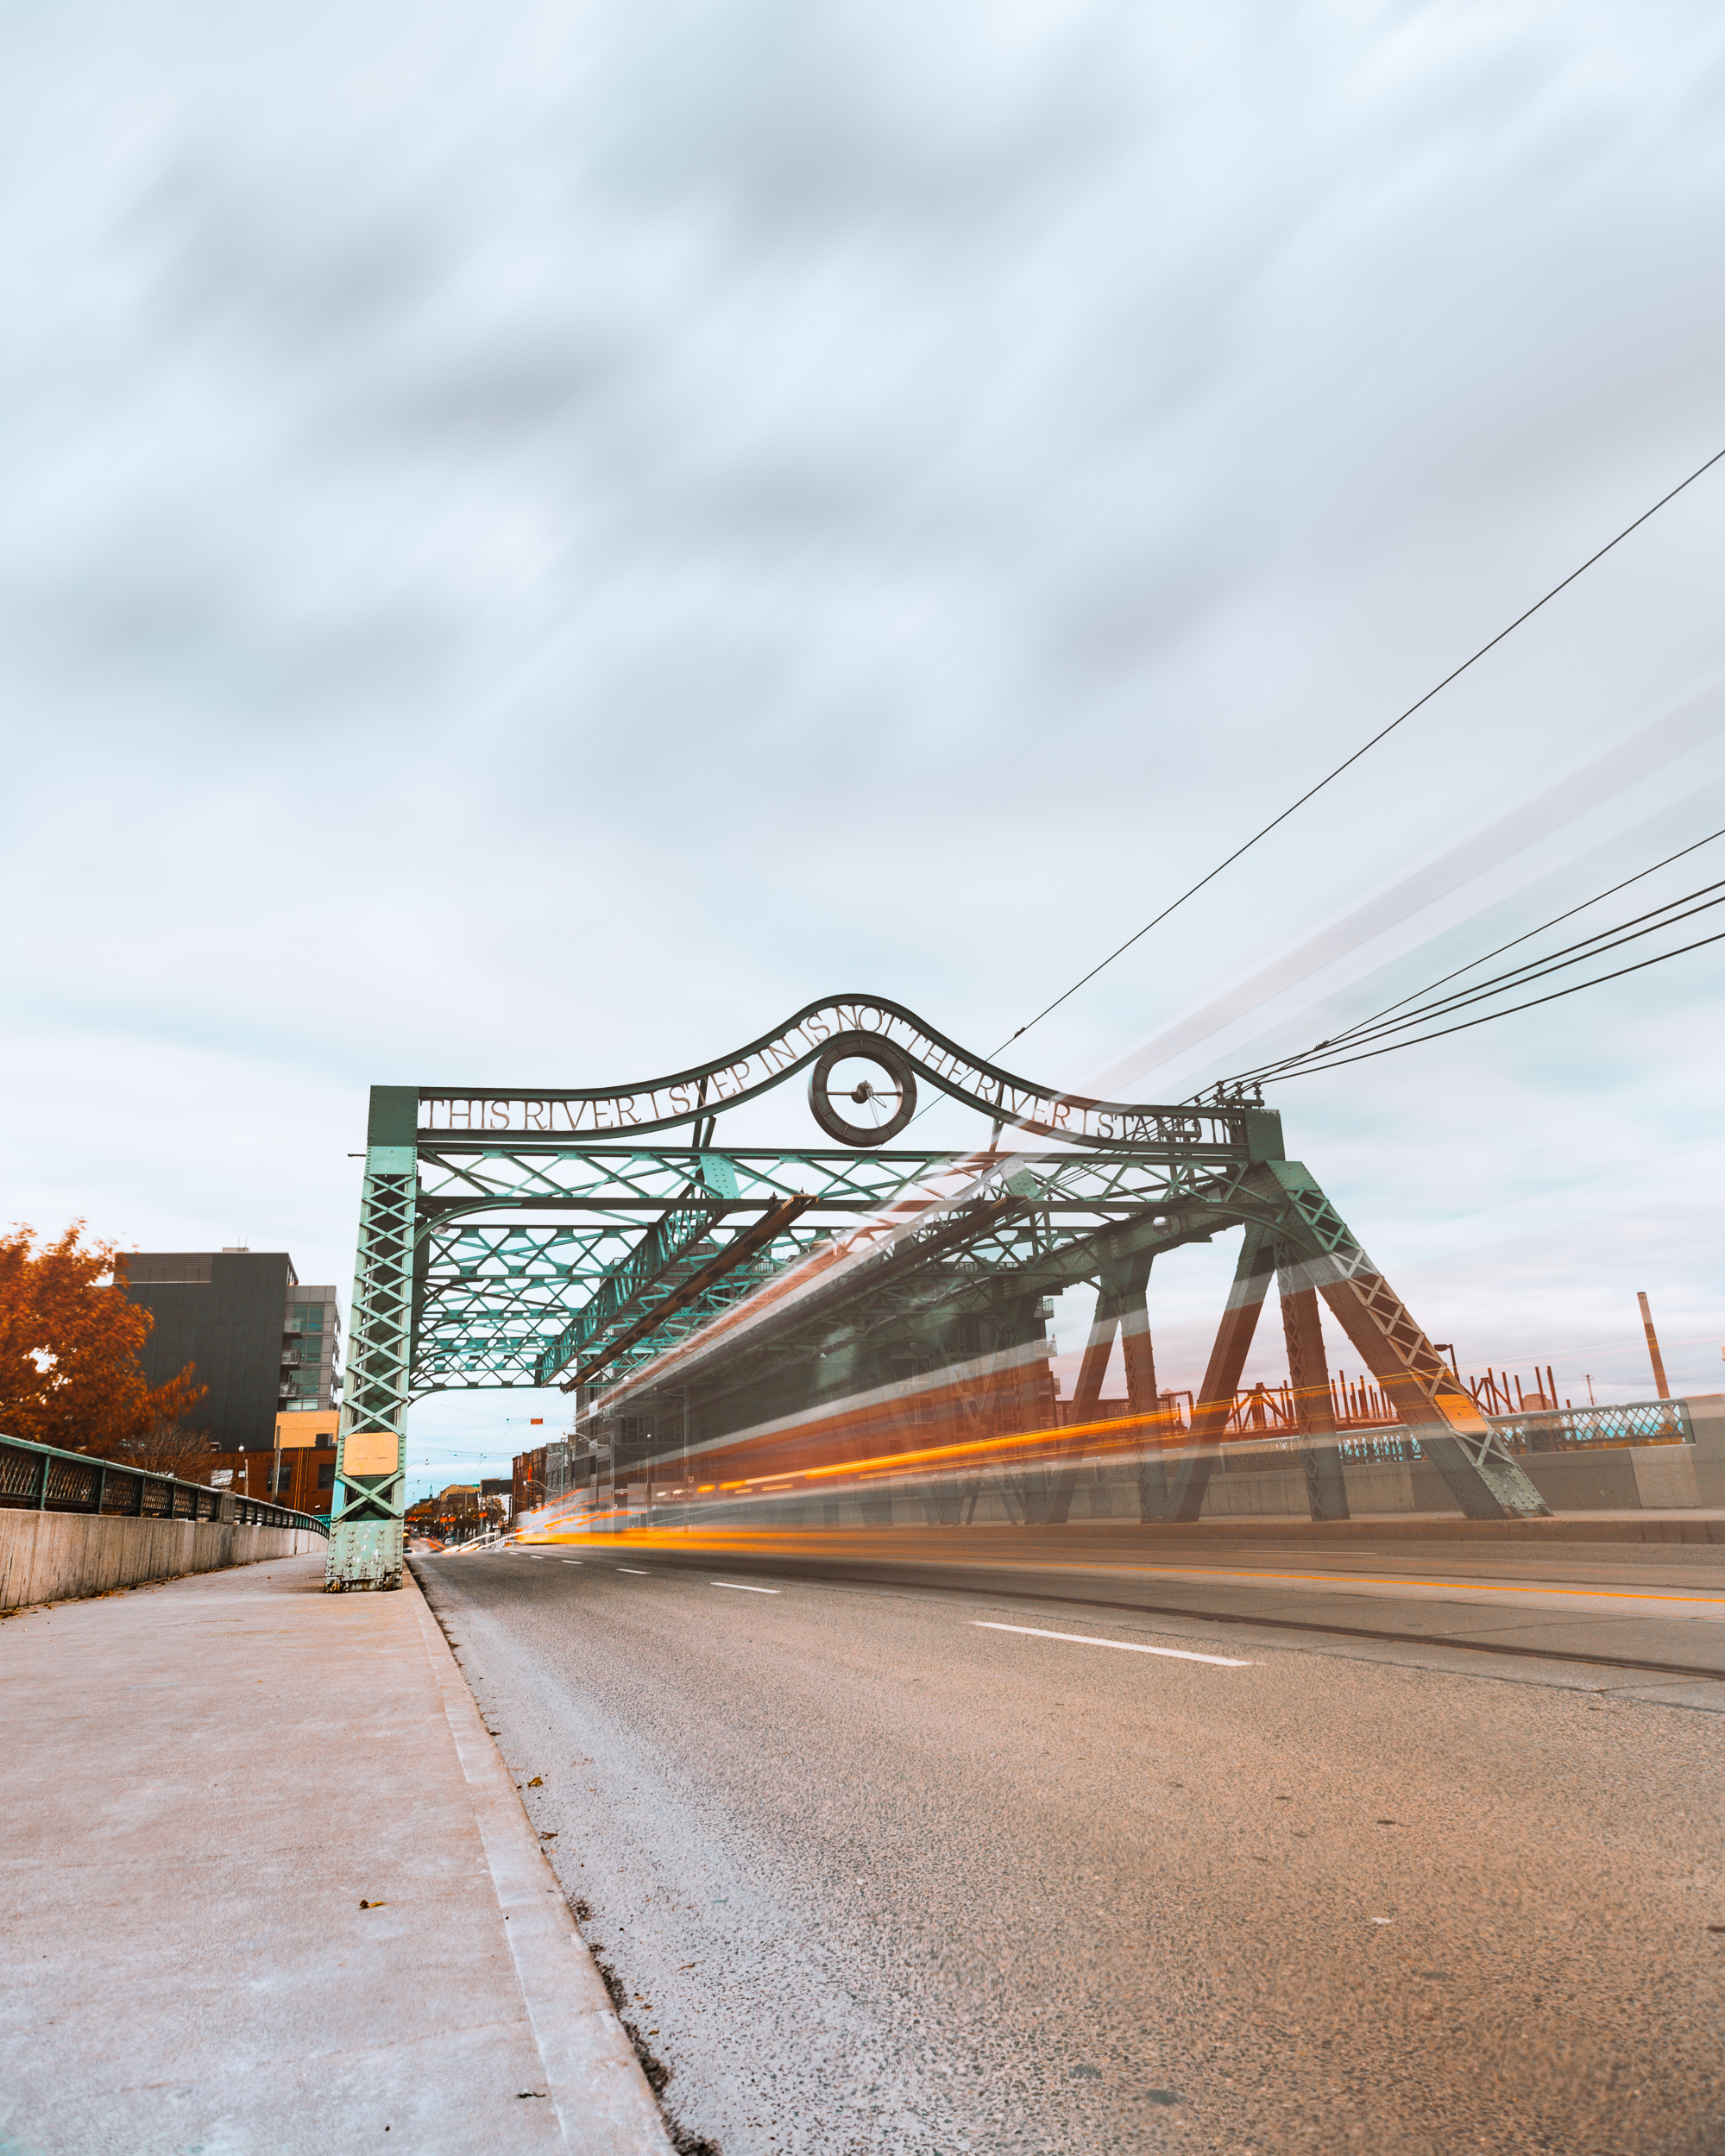
track, road, bridge, highway, overpass, transport, line, nonbuilding structure